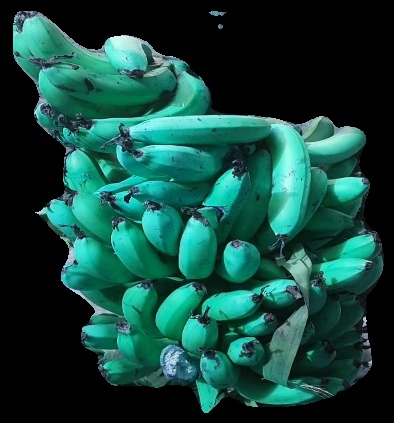
Variety: pachbale
Grade: grade3